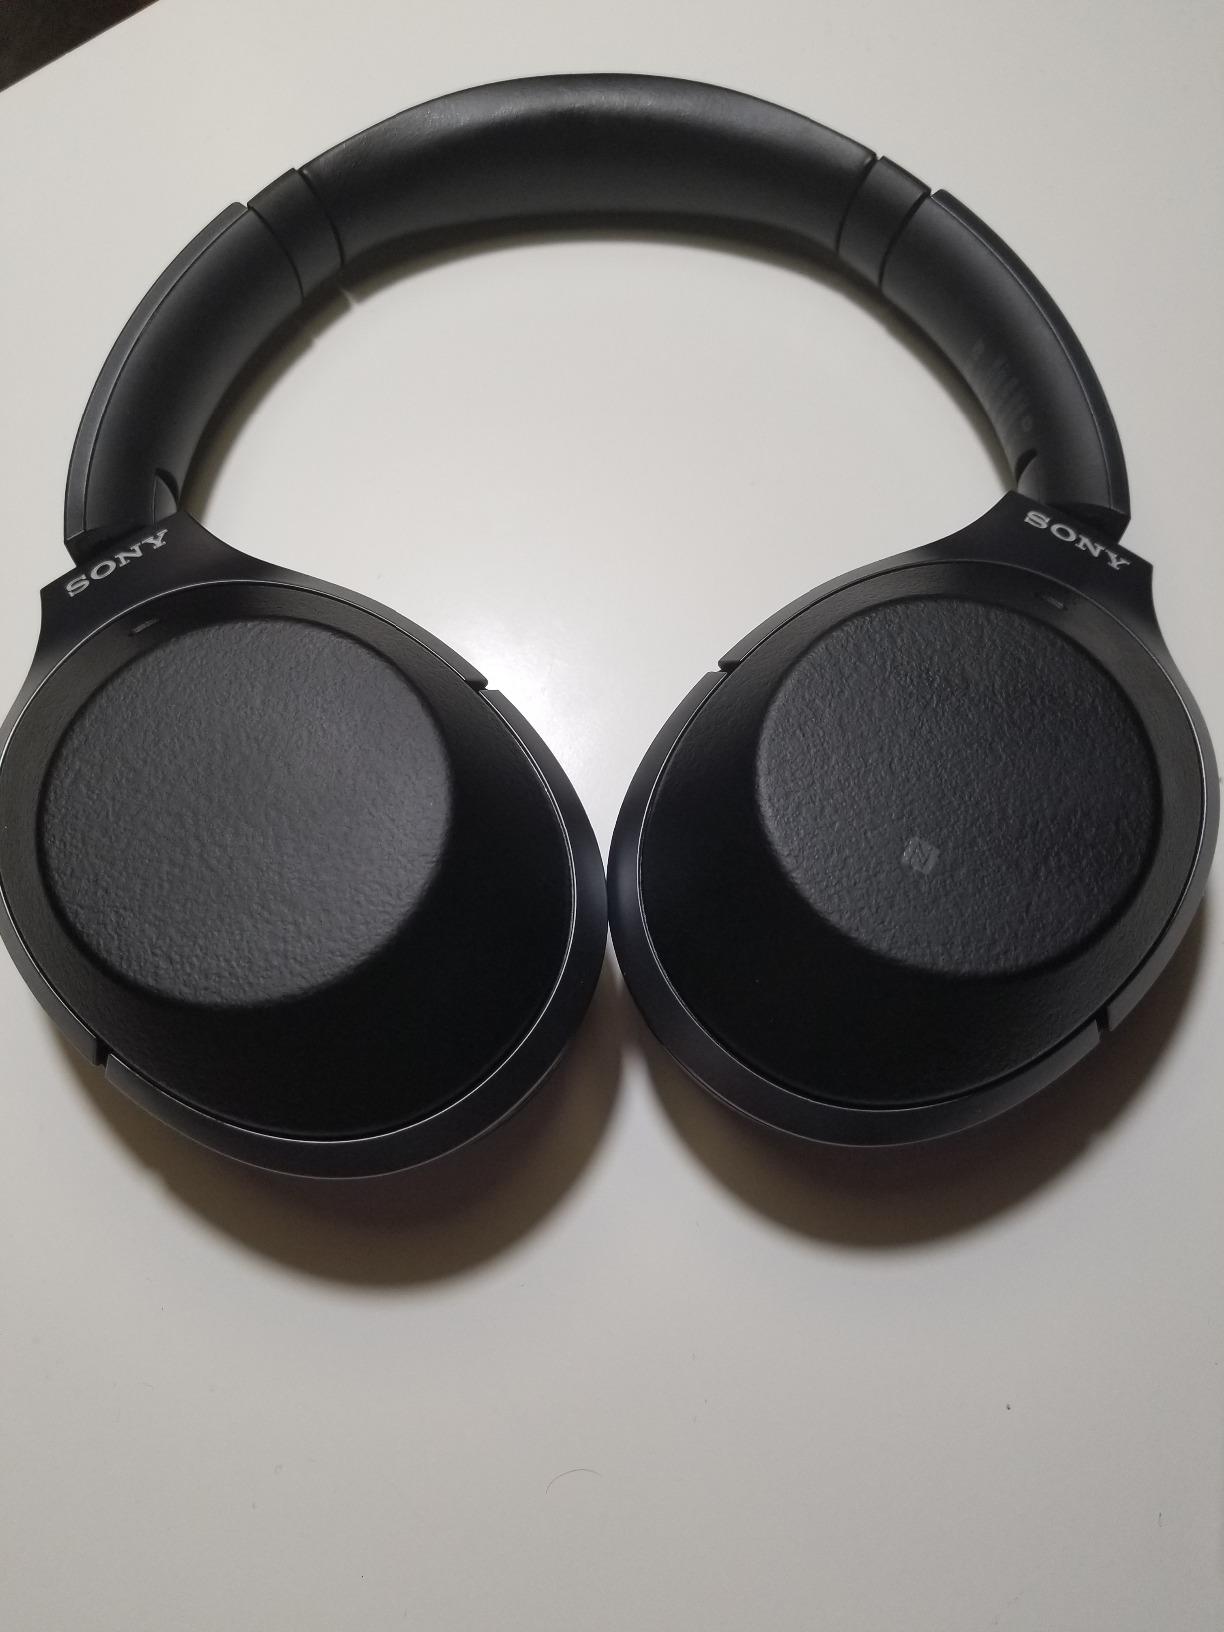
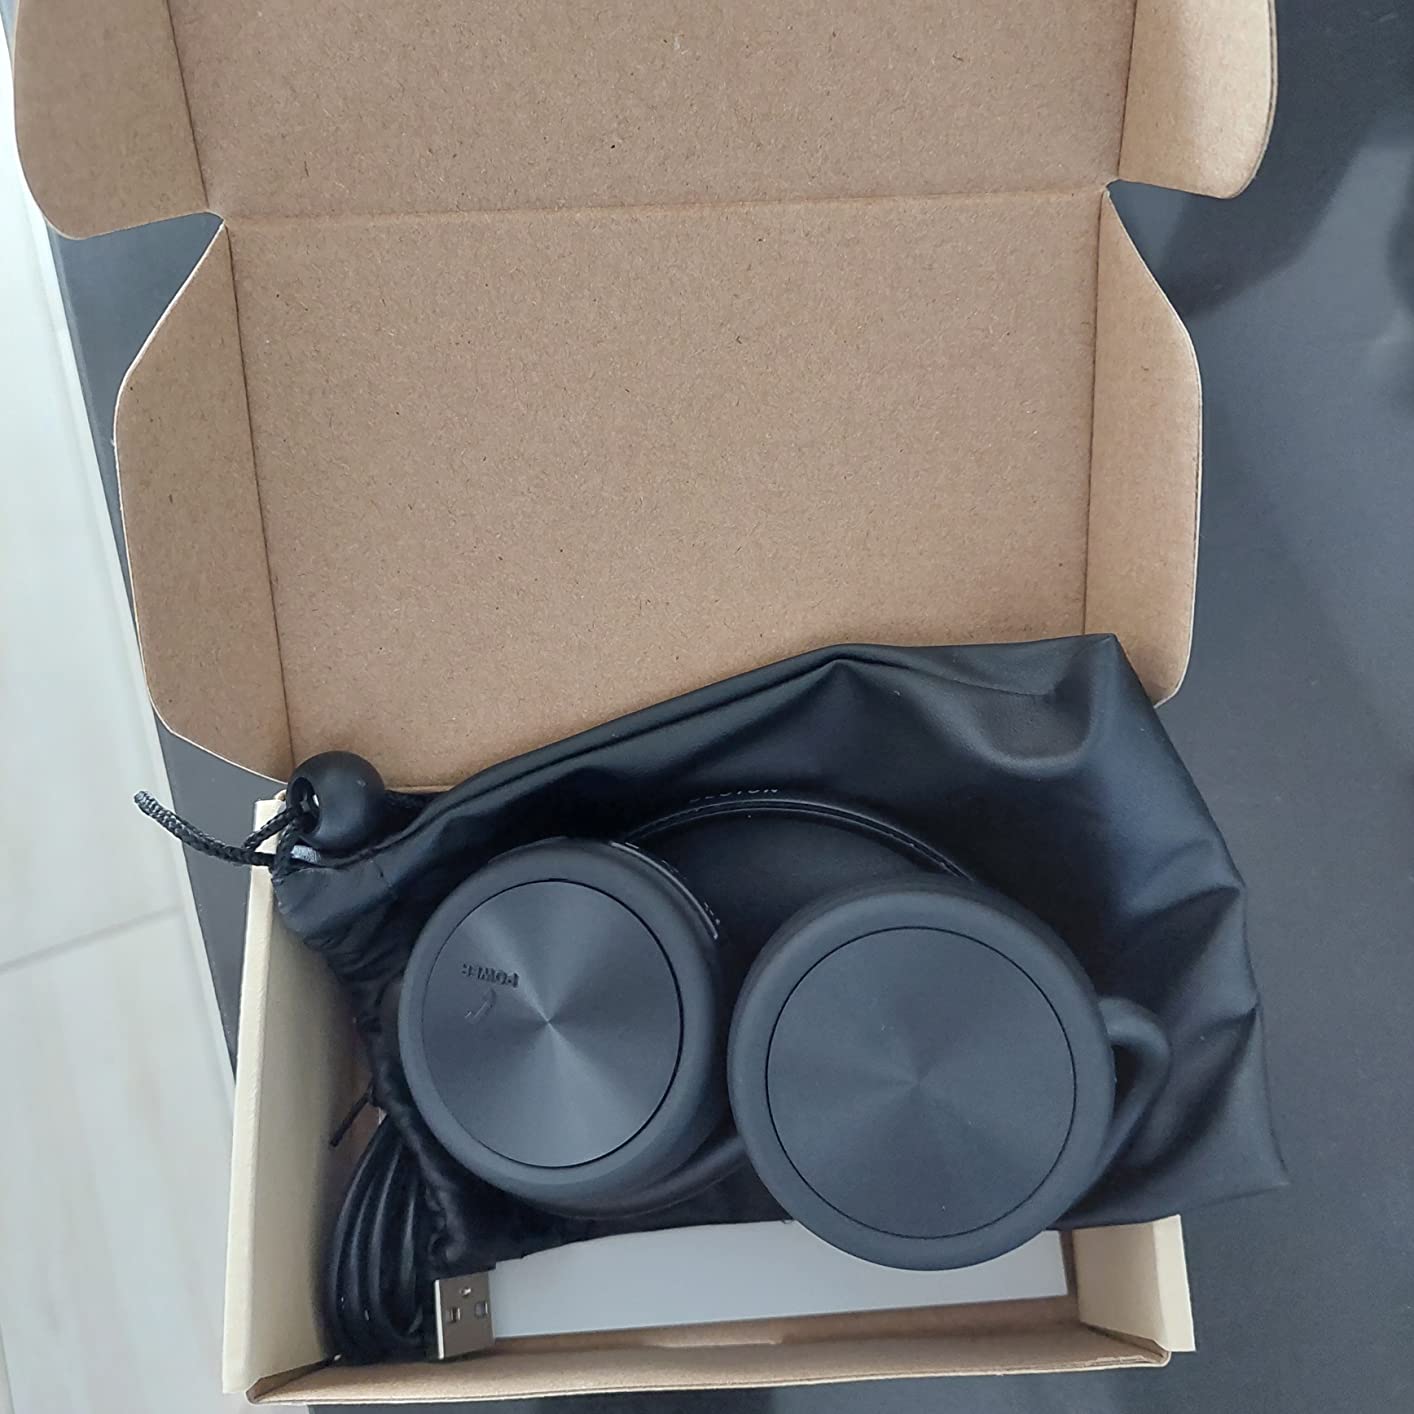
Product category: headphones
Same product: no